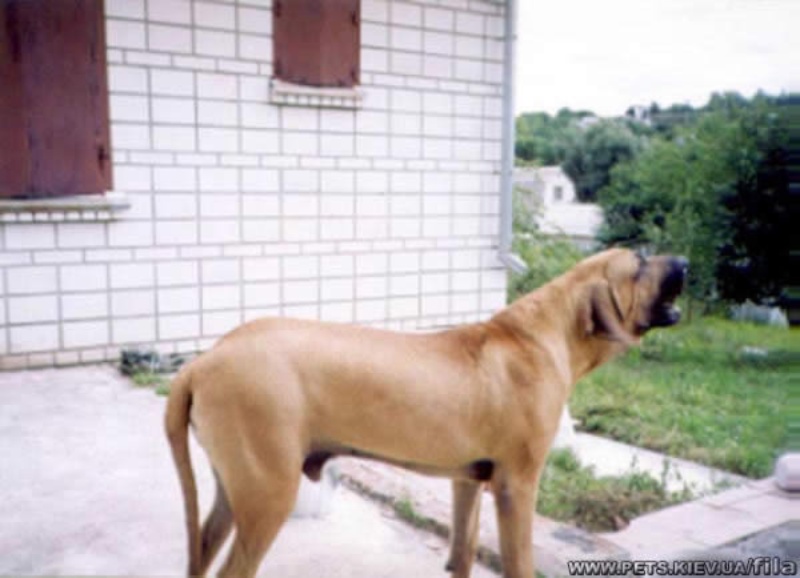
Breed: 220-n000032-Fila_Braziliero